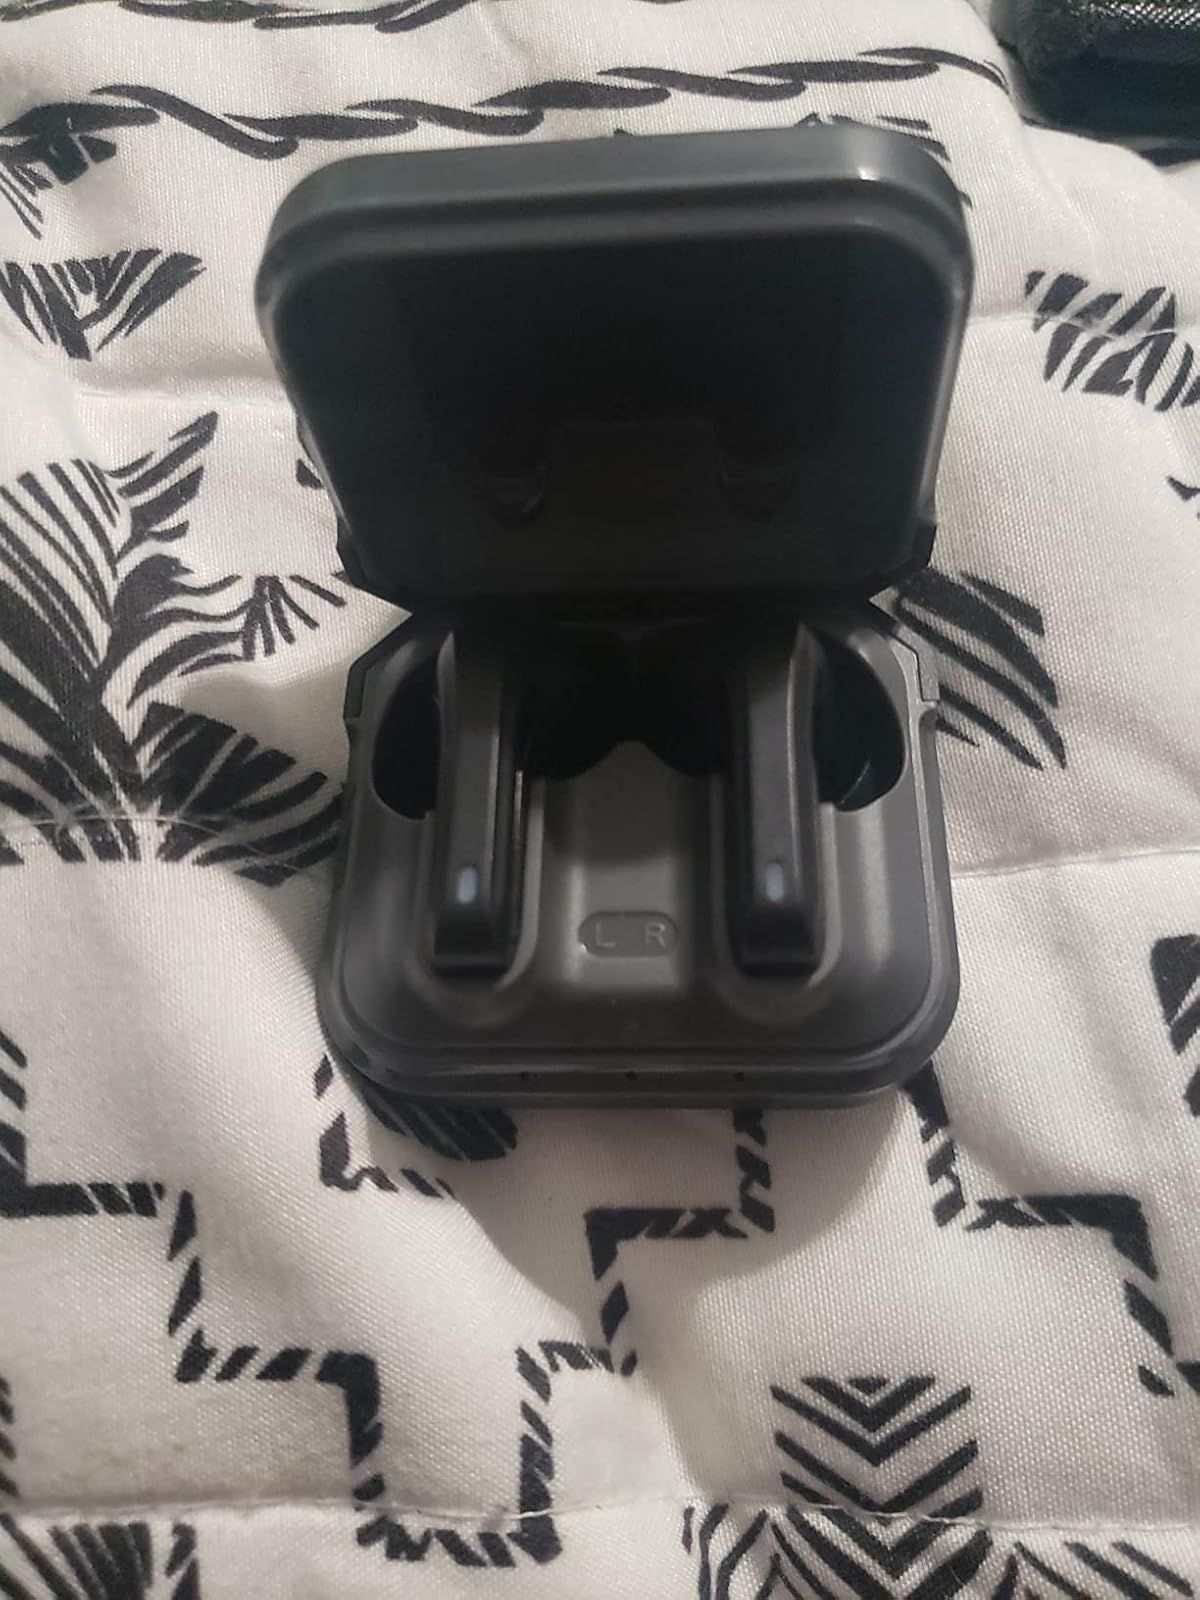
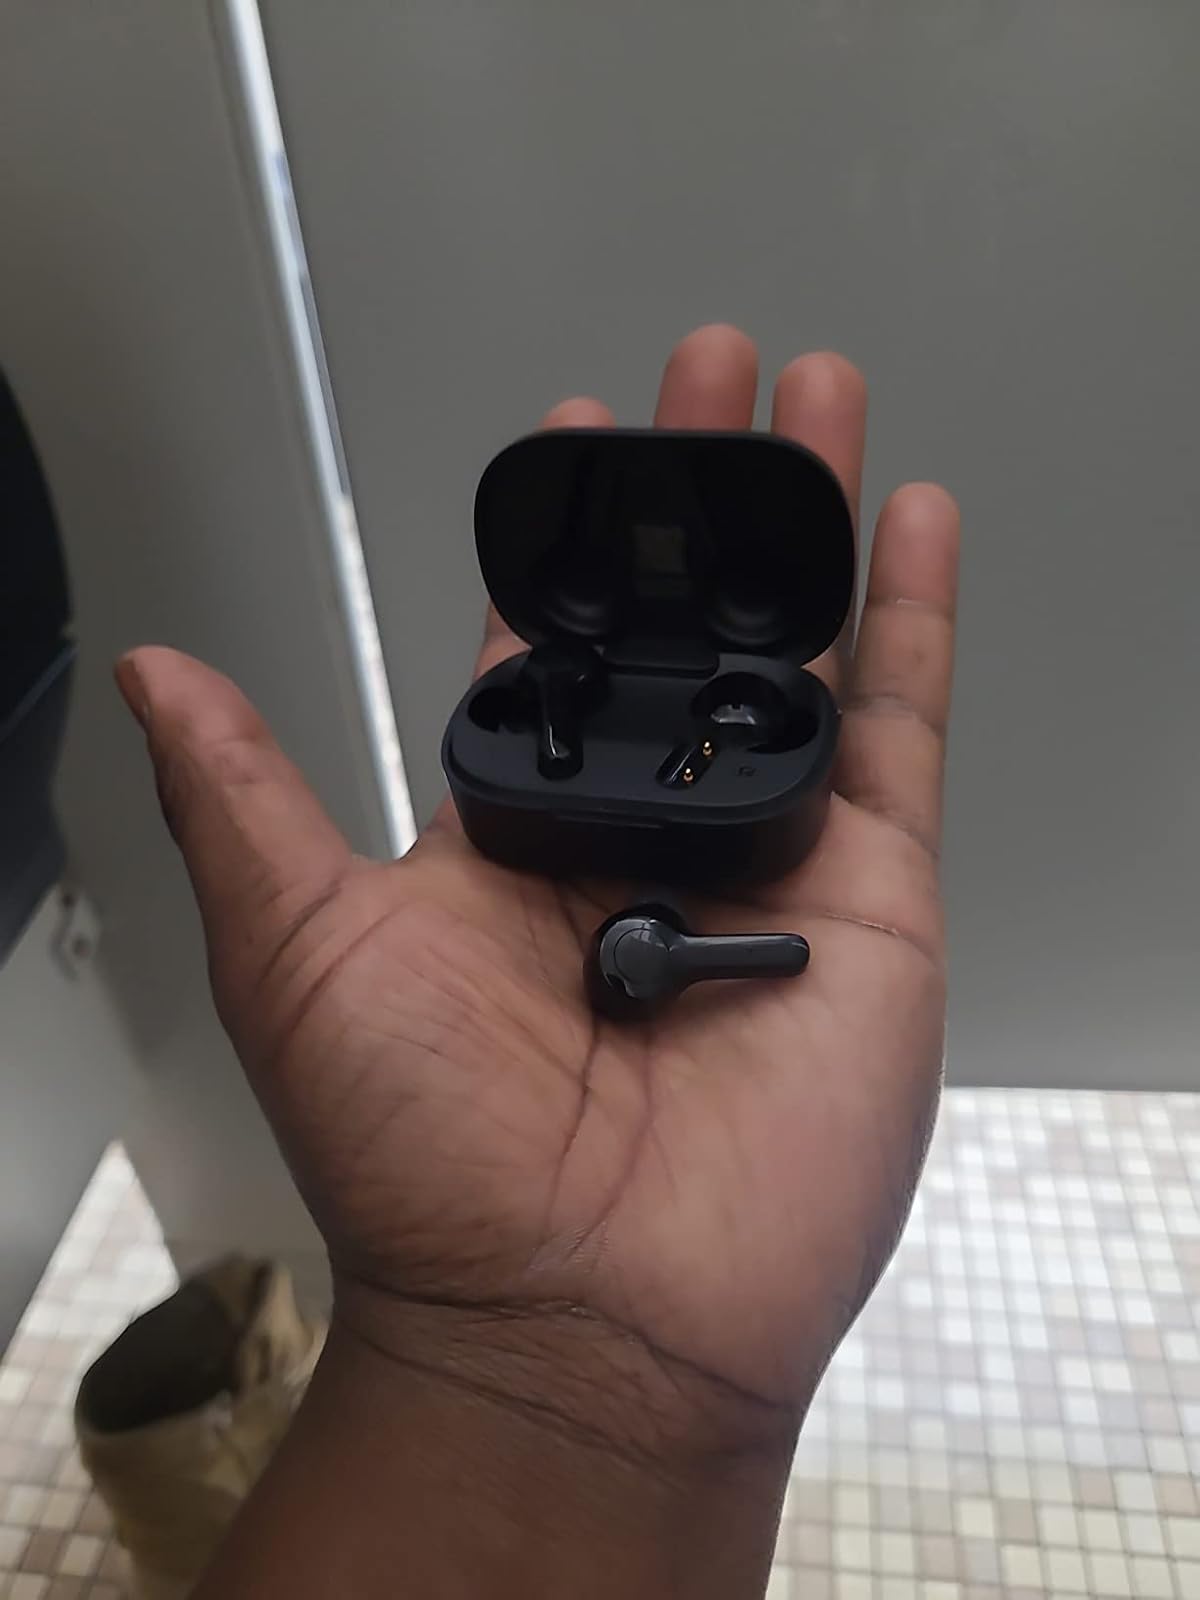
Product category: earbuds
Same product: no